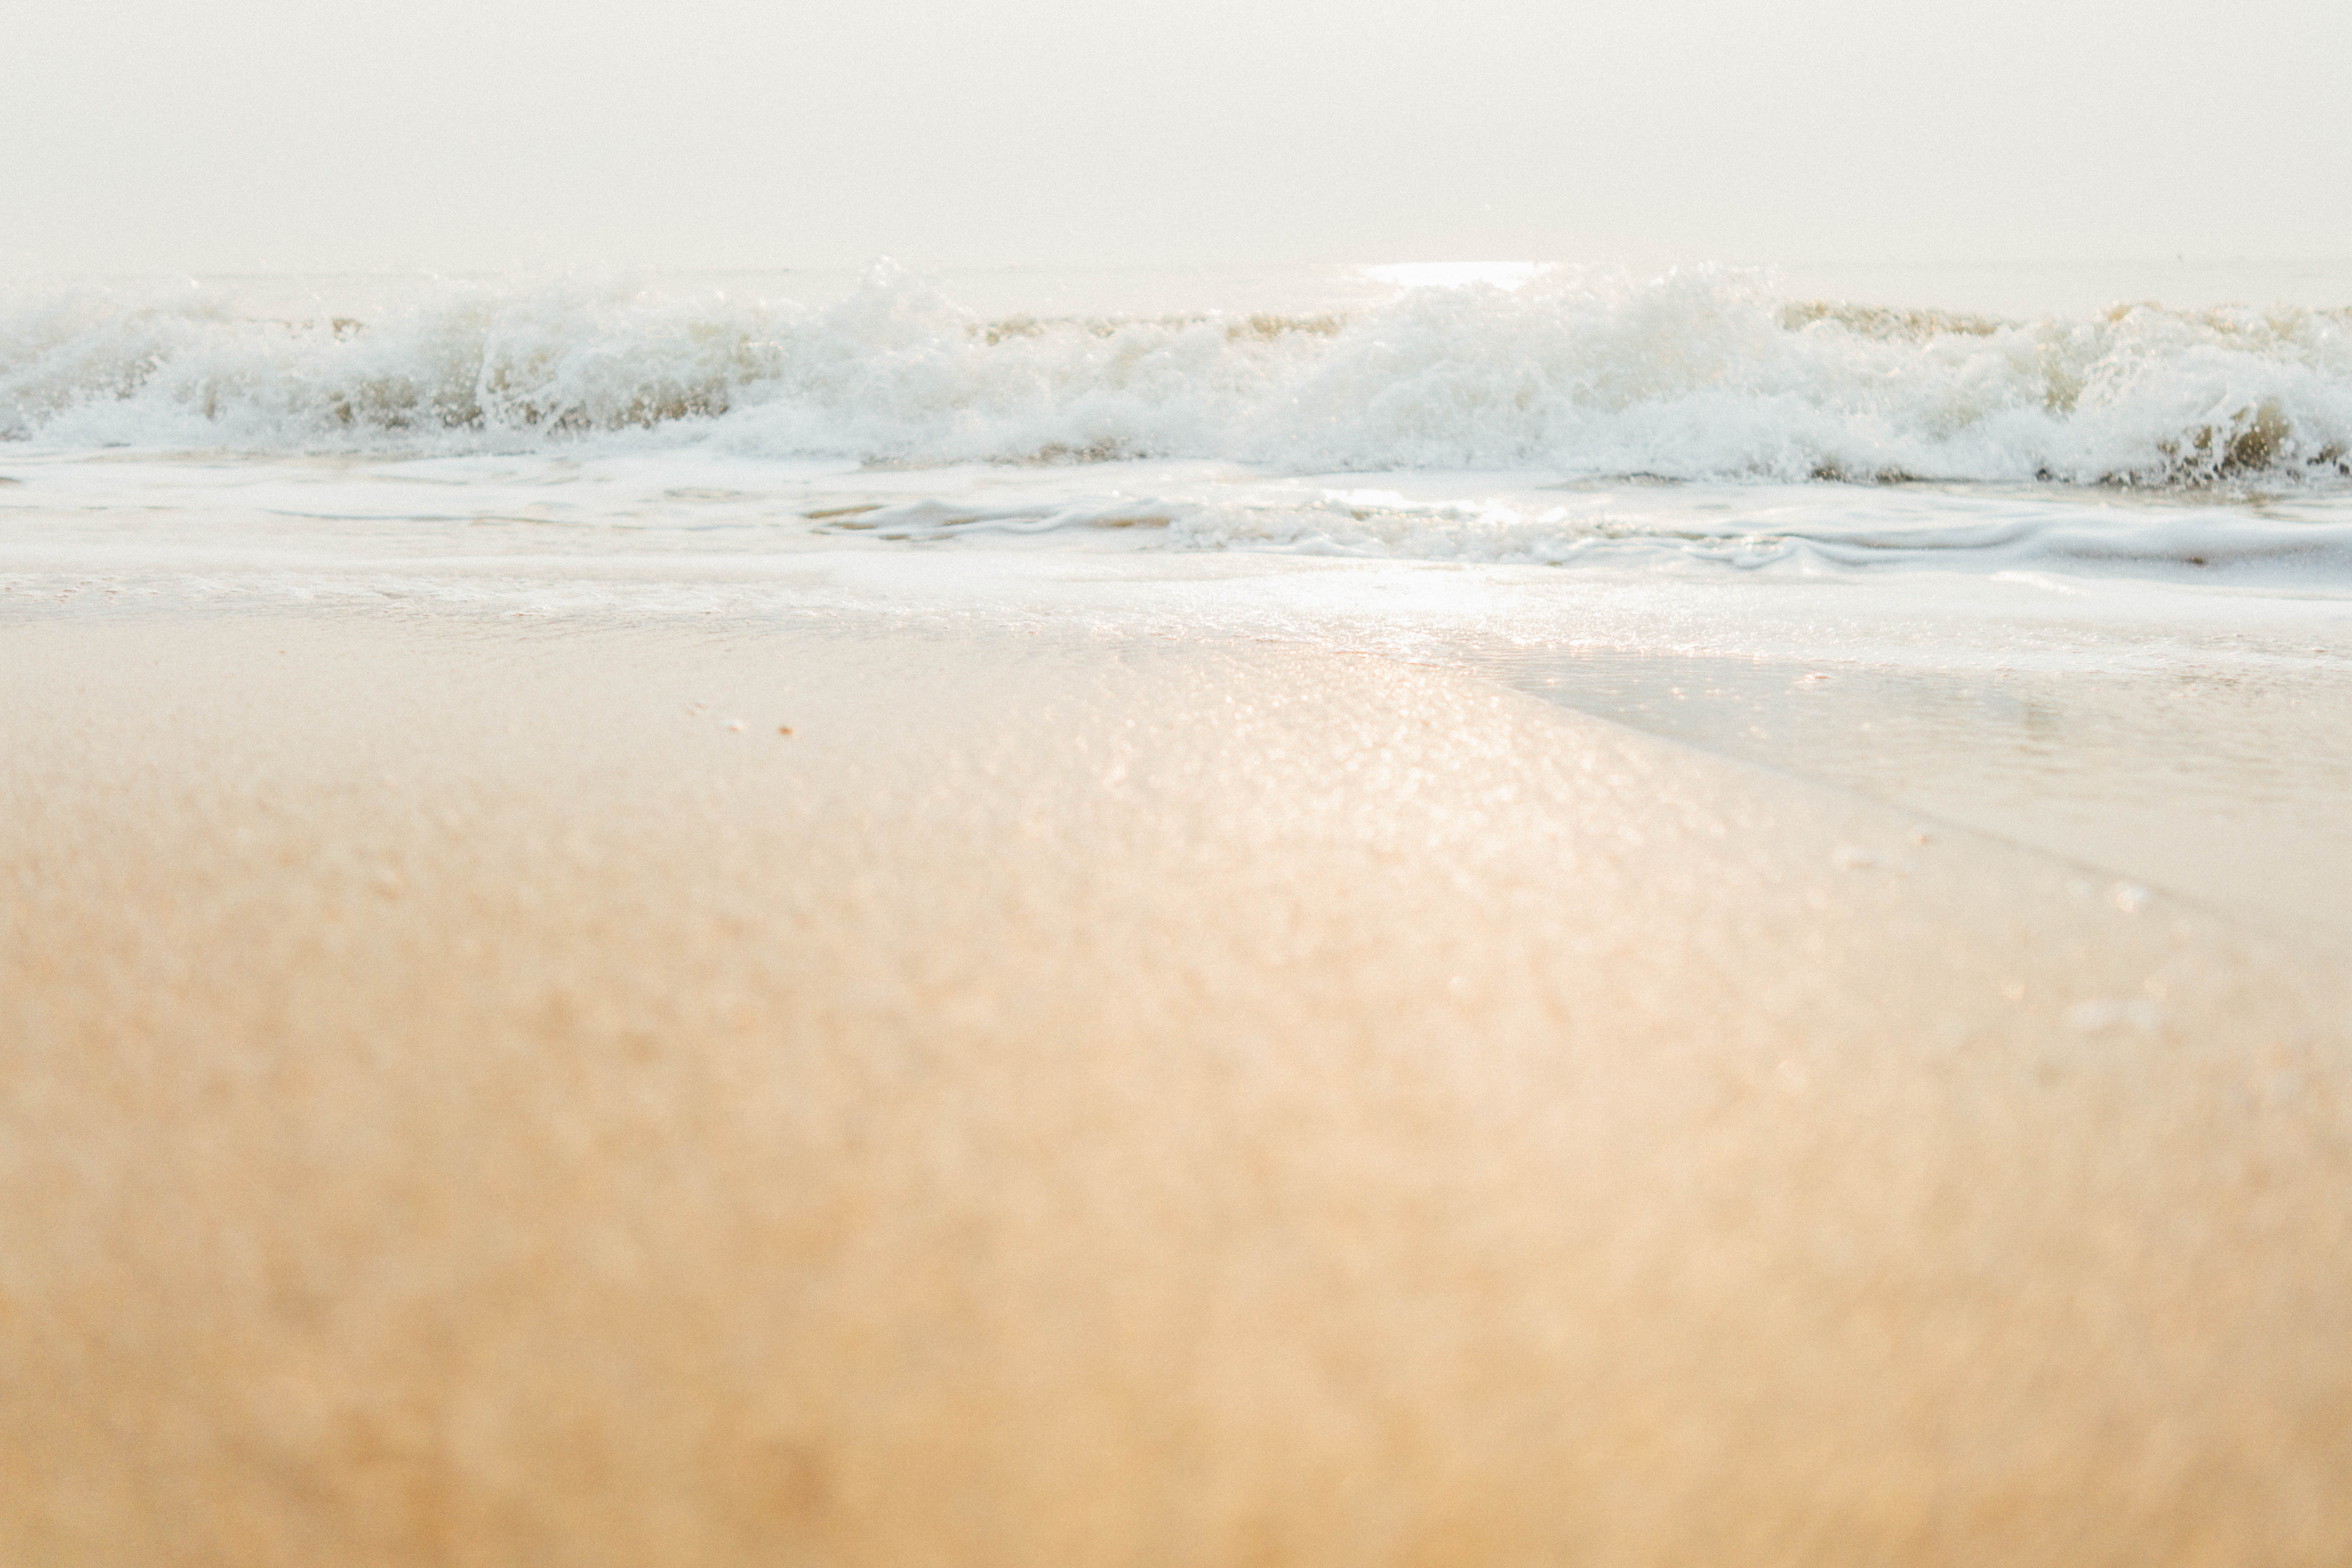
sea, morning, soft wave, wave, sand, beach, sky, ocean, atmospheric phenomenon, wind wave, shore, water, horizon, calm, coast, summer, vacation, sunlight, landscape, tide, coastal and oceanic landforms